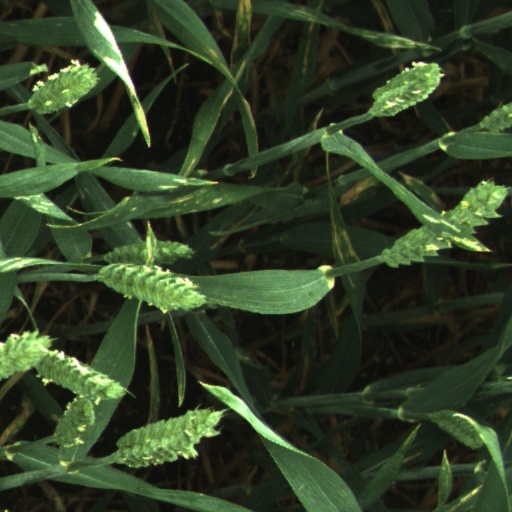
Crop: wheat